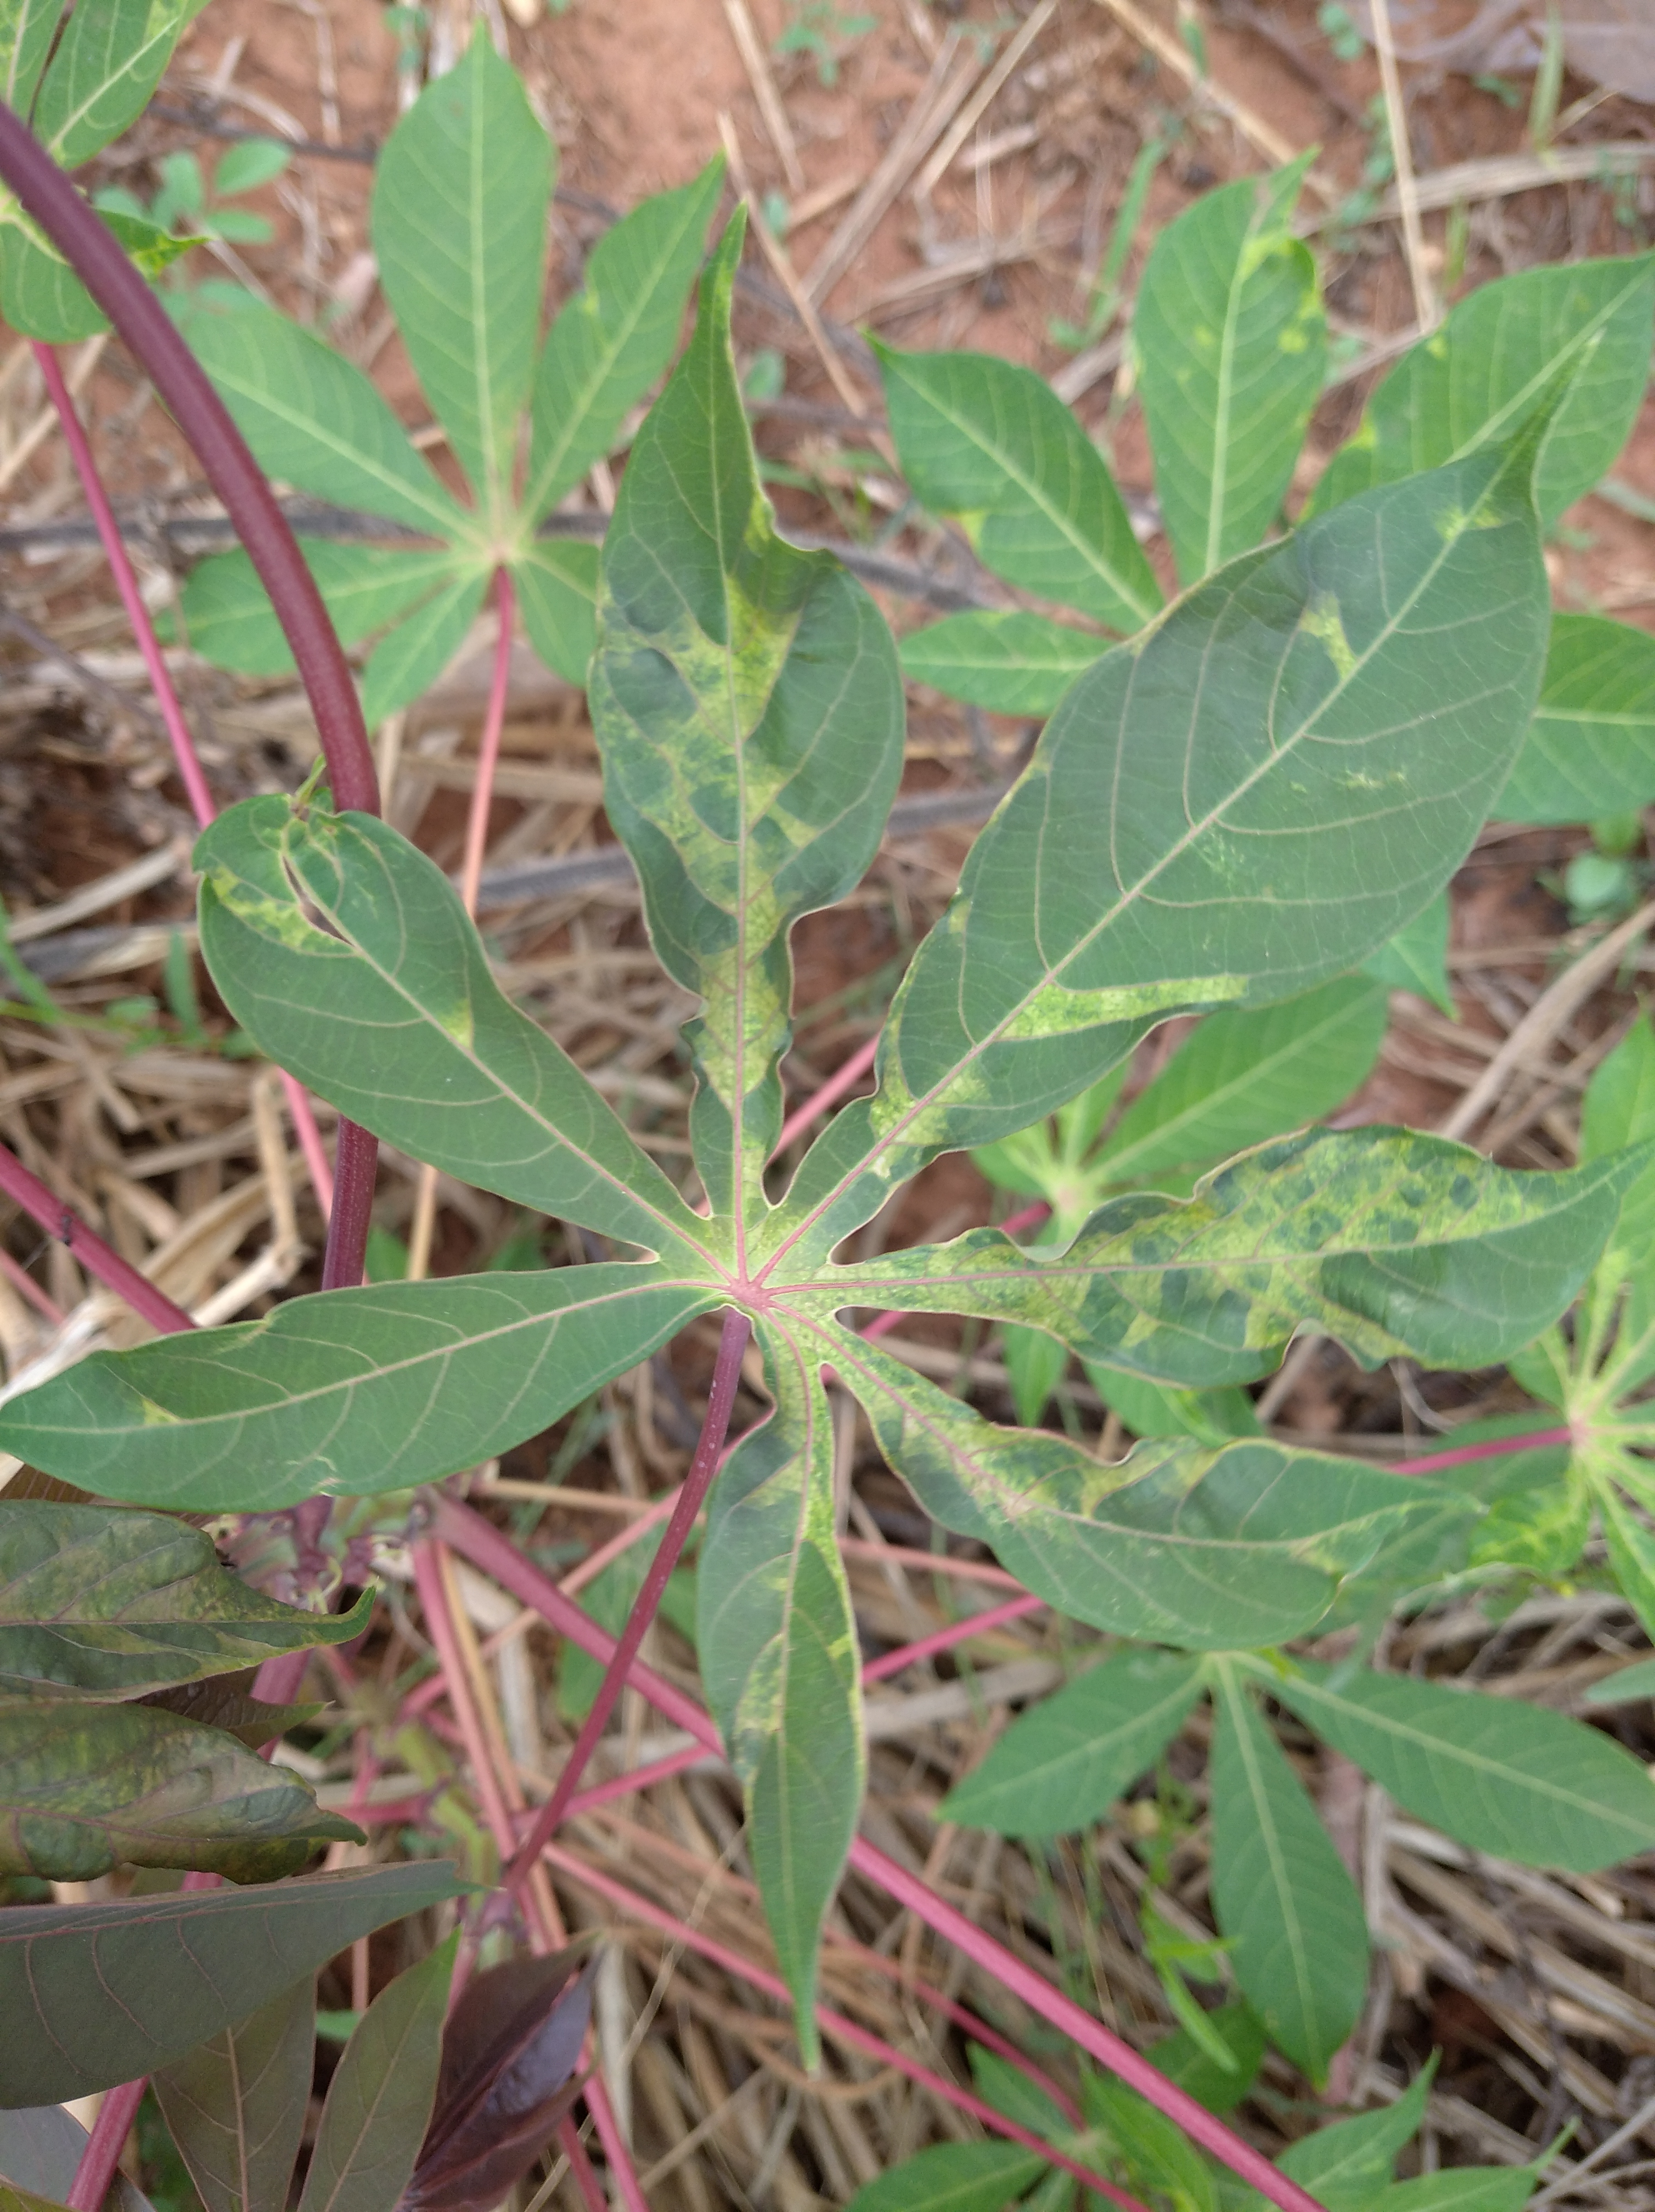
Label: cassava mosaic disease (cmd)